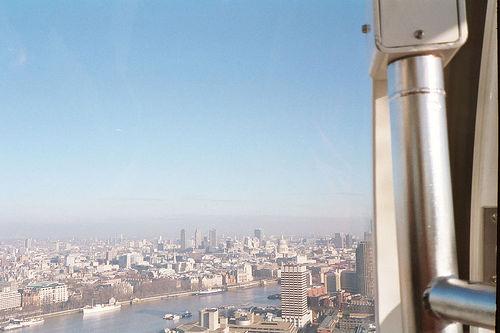
Weather: sun or clear